Fen

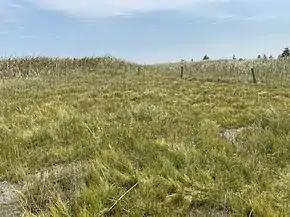
Small extreme rich fen in southwestern Minnesota. The white flowers, "Parnassia glauca", are a fen indicator species in Minnesota.

Rich fens are strongly minerotrophic; that is, a large proportion of their water comes from mineral-rich ground or surface water. Fens that are more distant from surface waters such as rivers and lakes, however, are more rich than fens that are connected. This water is dominated by calcium and bicarbonate, resulting in a slightly acidic to slightly basic pH characteristic of rich fens. These conditions promote high biodiversity. Within rich fens, there is a large amount of variability. The richest fens are the extreme rich (marl) fens, where marl deposits are often build up. These are often pH 7 or greater. Rich and intermediate rich fens are generally neutral to slightly acidic, with a pH of approximately 7 to 5. Rich fens are not always very productive; at high calcium concentrations, calcium ions bind to phosphate anions, reducing the availability of phosphorus and decreasing primary production. Rich bogs with limited primary production can stabilize with the accumulation of mosses and mycorrhiza, which promote phosphorus cycling and can support the growth of new vegetation and bacteria. Brown mosses (family "Amblystegiaceae") and sedges (genus "Carex") are the dominant vegetation. However, an accumulation of mosses such as "Sphagnum" can lead to the acidification of the rich fen, potentially converting it into a poor fen. Compared to poor fens, rich fens have higher concentrations of bicarbonate, base cations (Na, Ca, K, Mg), and sulfate.